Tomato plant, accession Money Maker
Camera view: vertical (180 deg); turntable rotation: 30 degrees
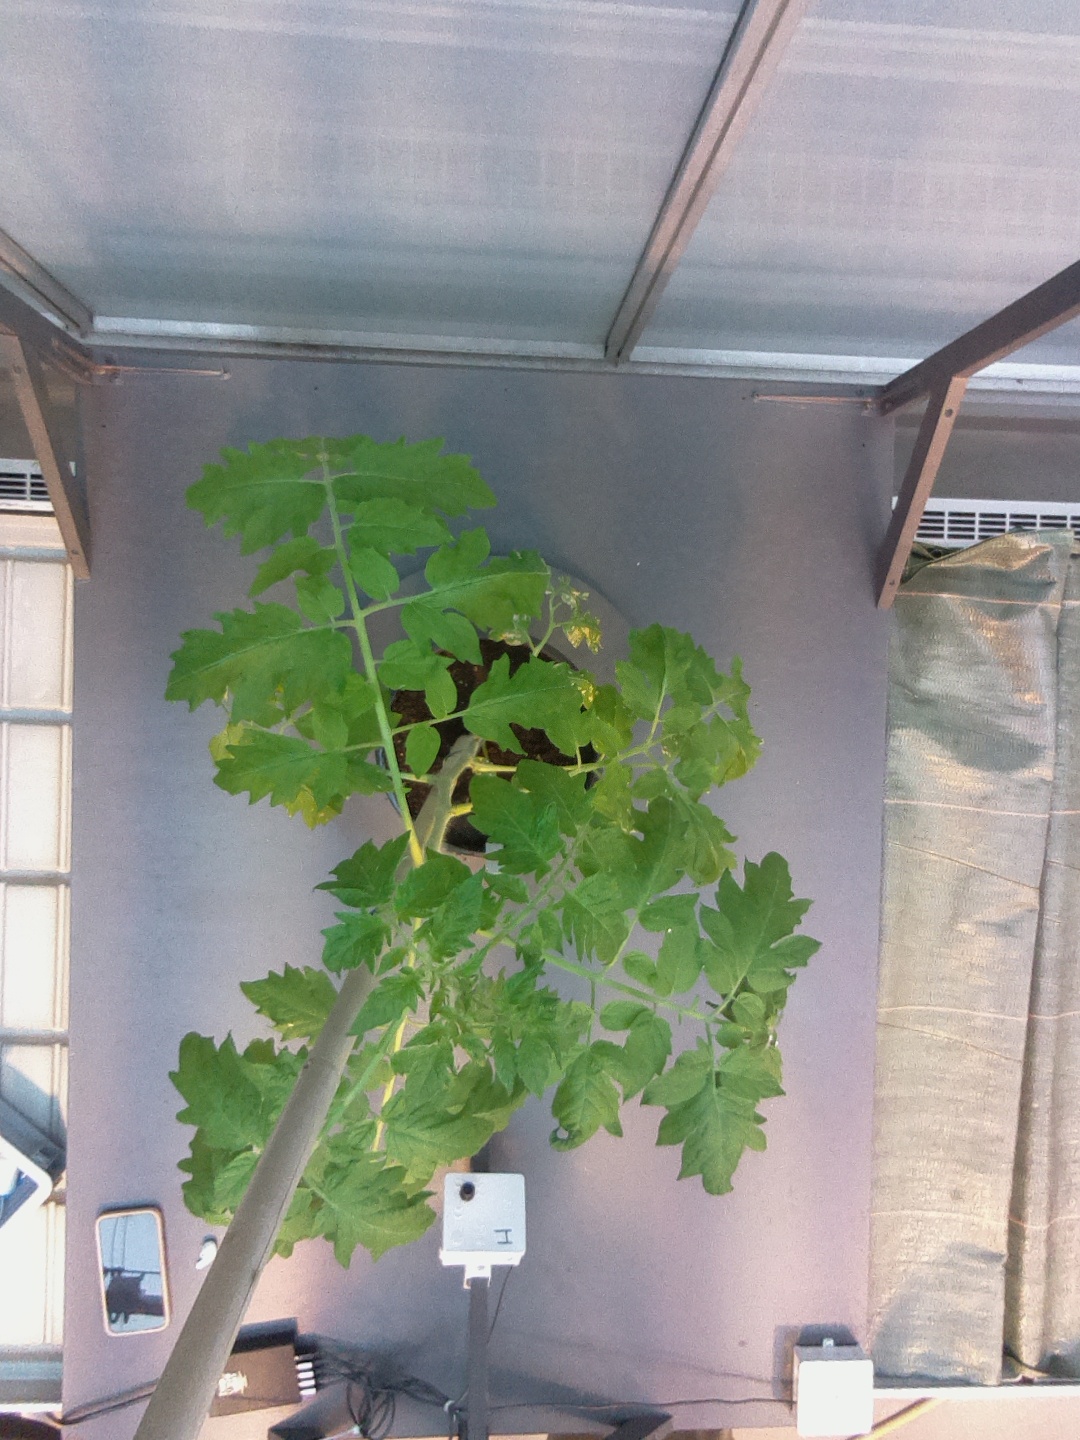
BBCH growth stage 54: 4 inflorescences visible